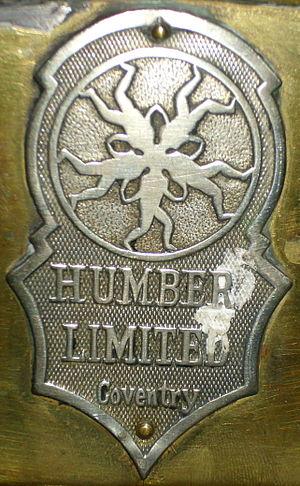
Humber était un fabricant anglais de bicyclettes, de motocyclettes et de véhicules à moteur, coté en bourse à partir de 1887. Il prend le nom de Humber & Co Limited en raison de la réputation de qualité des produits de l'un des associés de la fédération des entreprises qui avaient appartenu à Thomas Humber. Une reconstruction financière en 1899 transféra ses activités à Humber Limited. La marque disparaît en 1967. Humber était basé à Coventry dans les Midlands de l'Ouest.